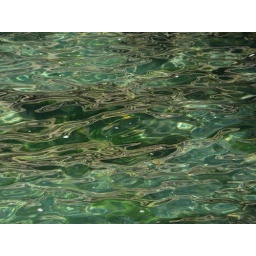
crystal water at HookHead reflecting rocks and sky in abstract pattern